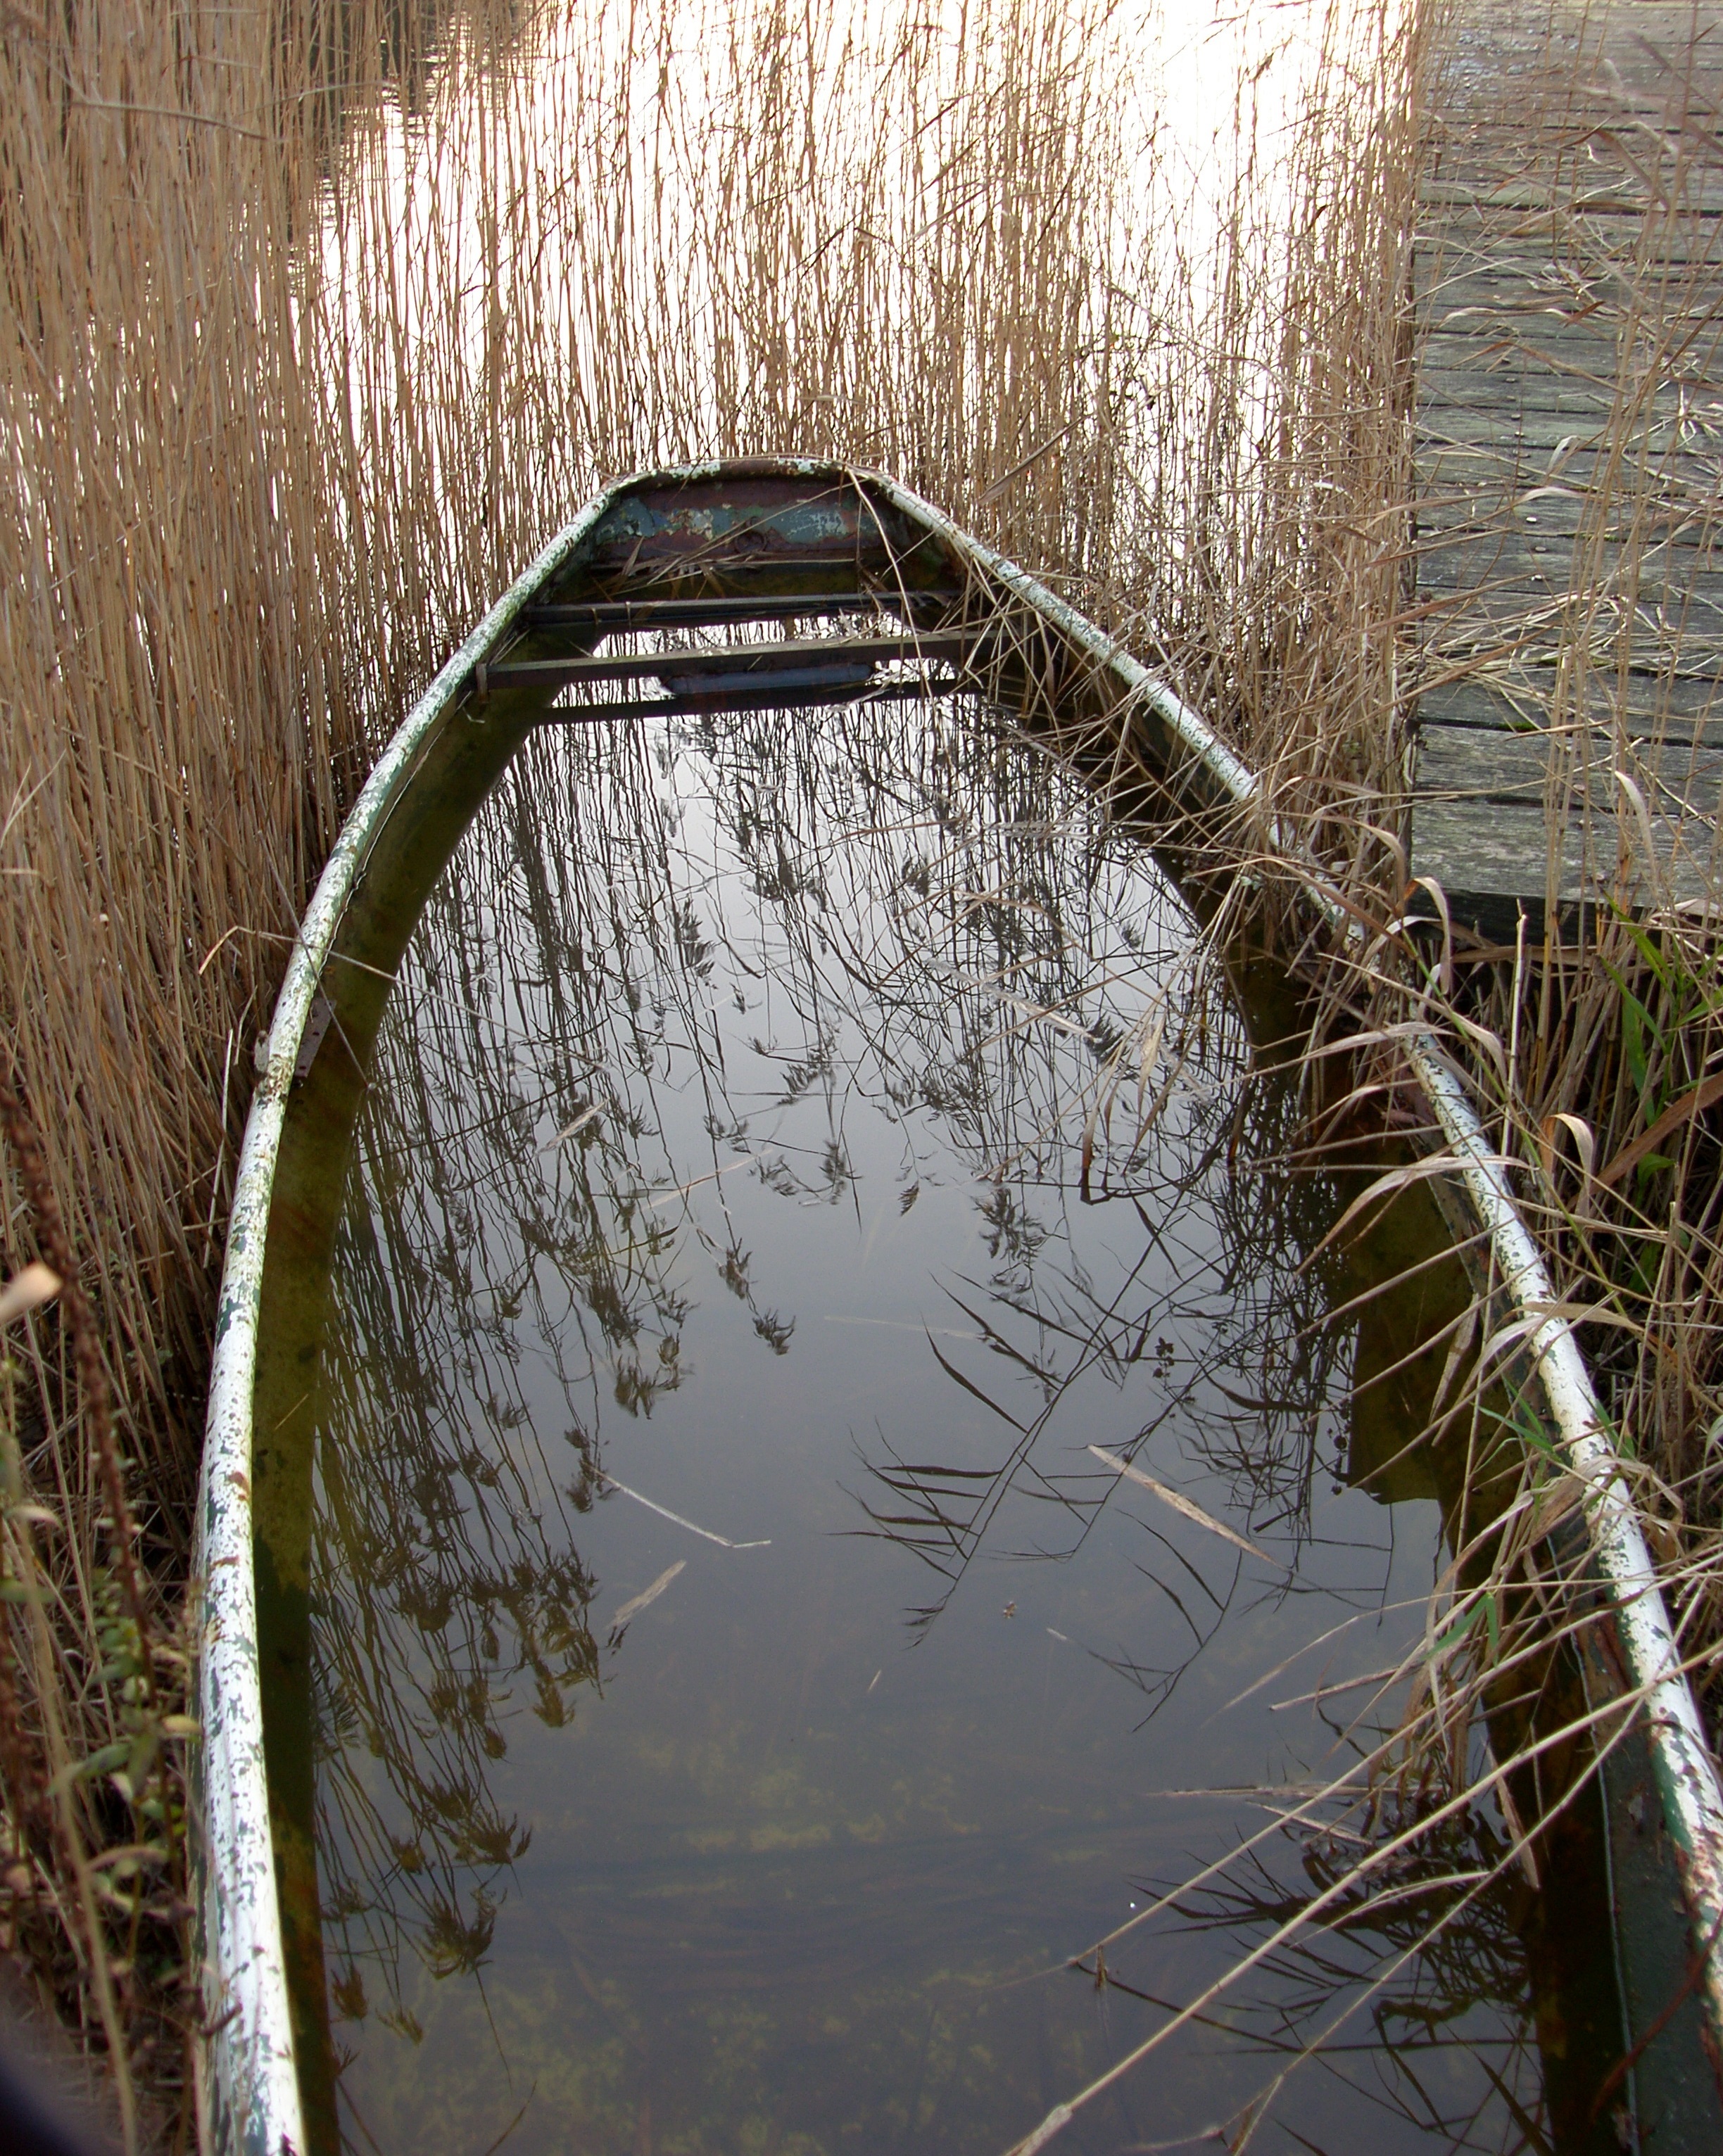
water, branch, boat, pier, reed, arch, reflection, waterfront, waterway, fishing boat, rowing boat, bank, plus, leave, discarded, reed plume